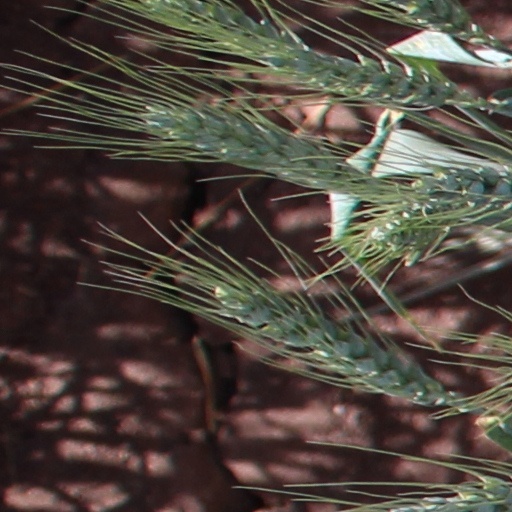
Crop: wheat